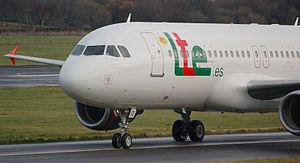
LTE International Airways est une compagnie aérienne espagnole, créée en 1987. Cette compagnie effectue des vols charters Brest-Palma de Majorque